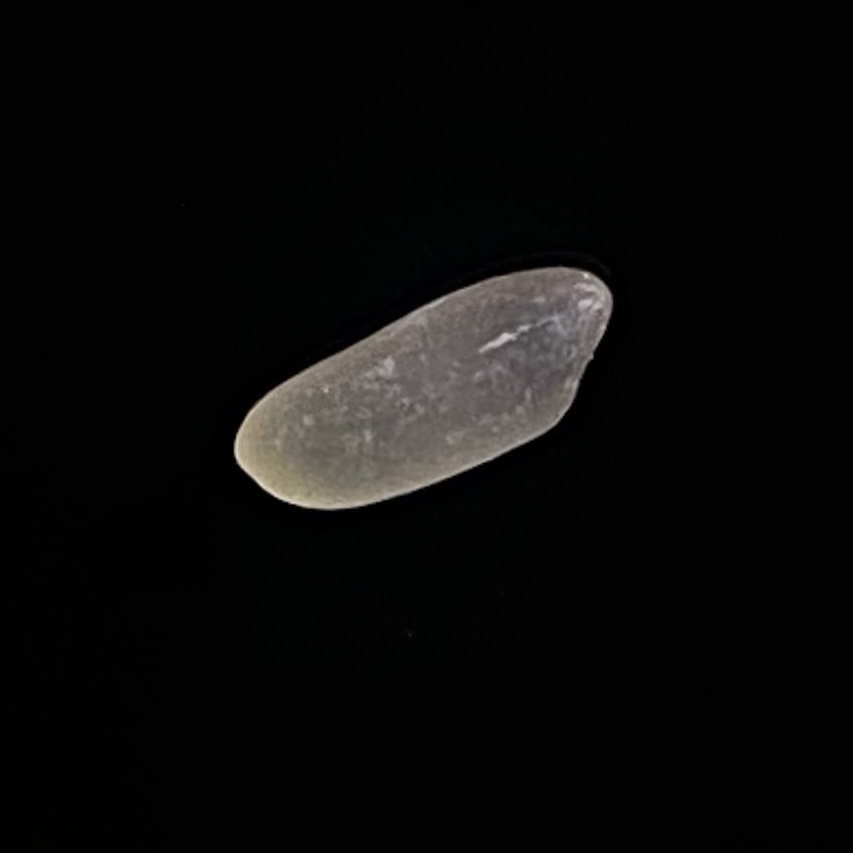
Rice variety: Paijam